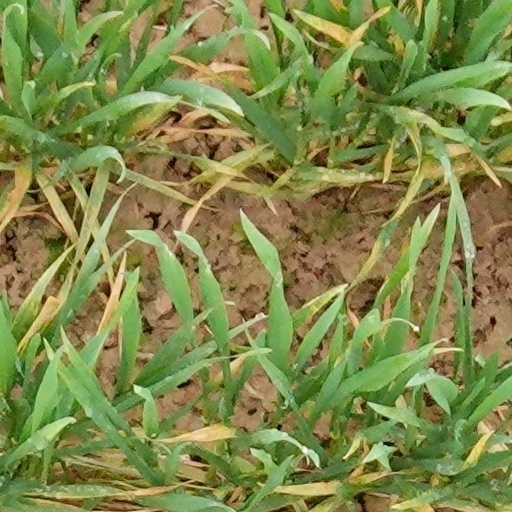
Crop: wheat